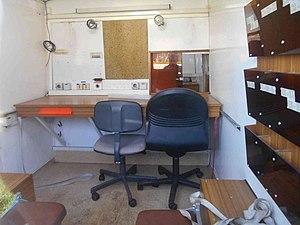
Intérieur du VPC Sapeurs Pompiers Dijon
Le véhicule poste de commandement est un agrès de sapeurs-pompiers destiné à apporter une assistance technique au commandement lors d'interventions longues et/ou particulièrement difficiles.